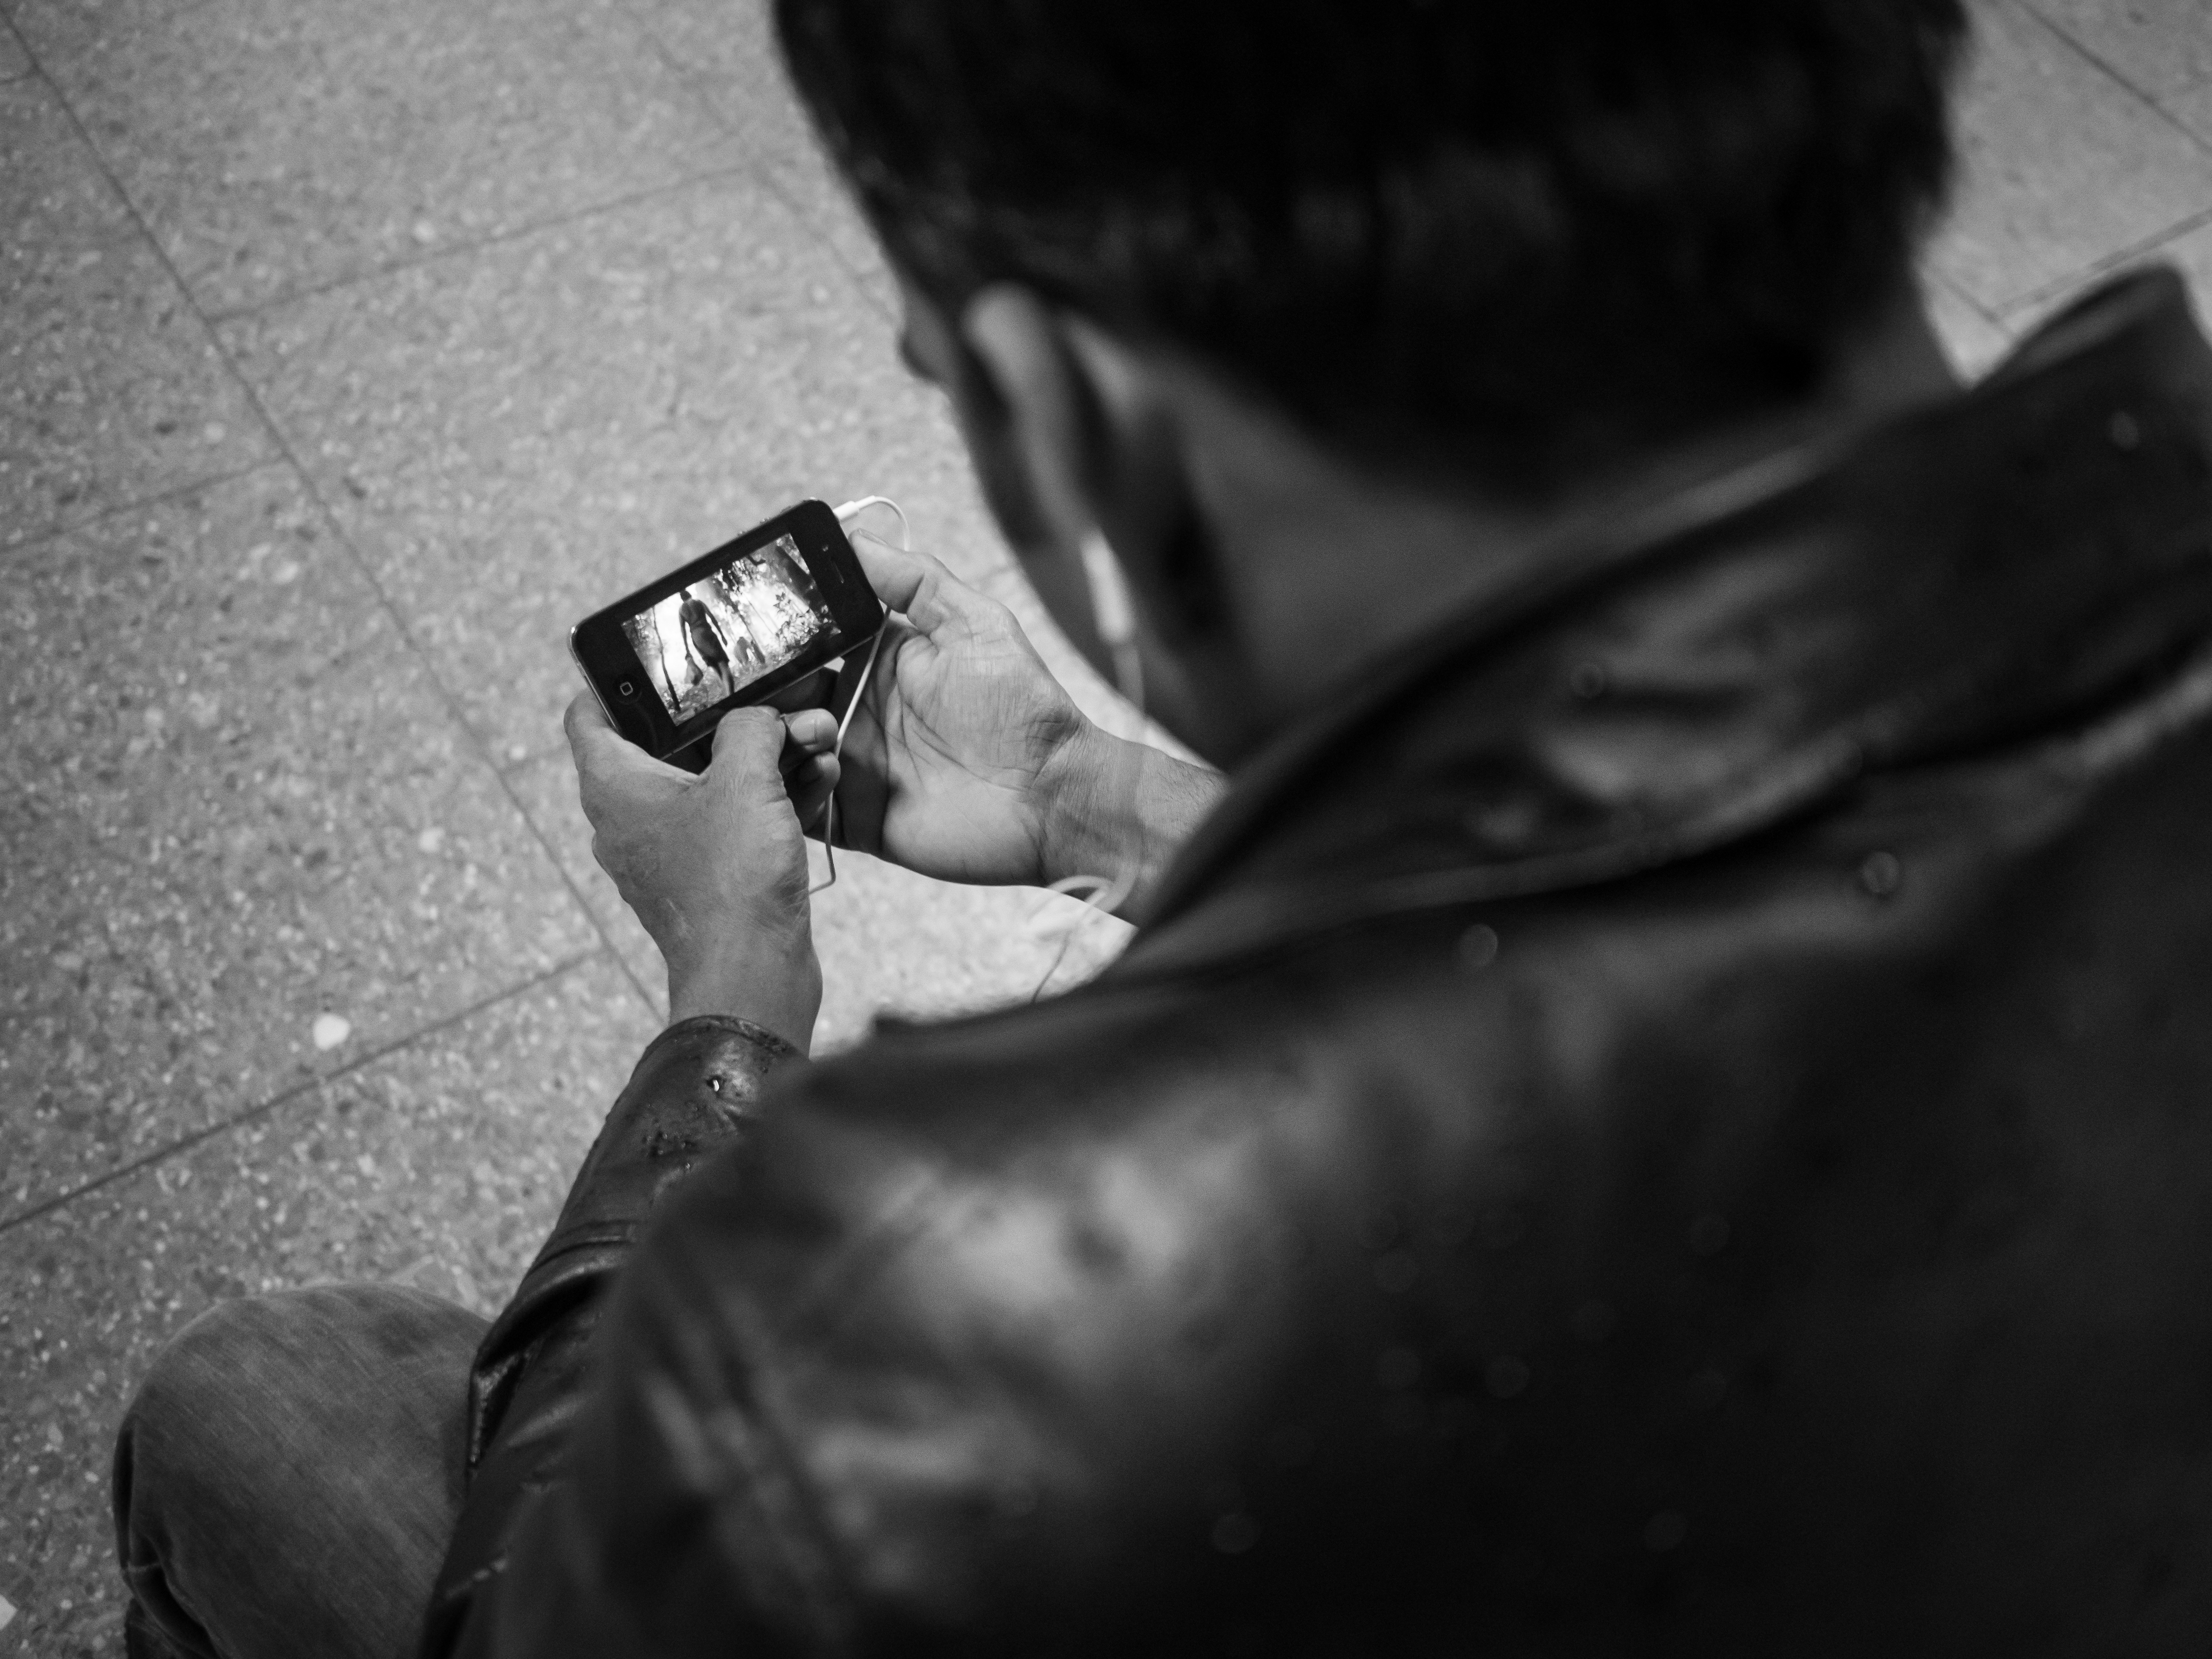
hand, man, person, black and white, white, street, photography, darkness, black, monochrome, streetphotography, flickr, thomas, glasses, olympus, photograph, omd, fuji, leica, monochrom, leuthard, hcb, thomasleuthard, monochrome photography, film noir, human positions